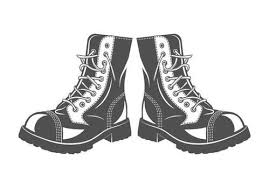
Waste category: shoes